Puerto Cortés

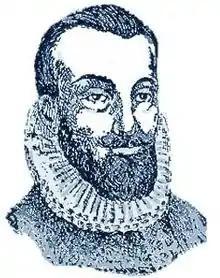
Drawing of Gil González Dávila

Gil González Dávila founded the city in 1524 and called Villa de la Natividad de Nuestra Señora, now known as Cieneguita. In 1526 Hernán Cortés came to punish González Dávila and when he arrived on Honduras' coast from Mexico and started unloading horses and cargo from the ships, several horses were drowned, and for that reason, Cortés called it Puerto Caballos. By 1533, a local native leader, called Çiçumba (or Çoçumba, or Socremba, or Joamba – the Spanish recorded many variants of his name) had destroyed the town, reportedly taking a woman from Seville, Spain captive. After Çiçumba's defeat in 1536 by Pedro de Alvarado, a new town, Puerto de Caballos was founded on the southern shore of the body of water known as the Laguna de Alvarado.